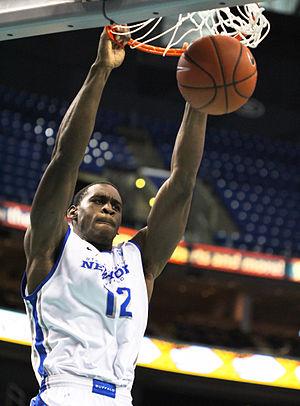
Javon McCrea, né le 5 novembre 1992, à Newark, dans l'État de New York, est un joueur américain de basket-ball. Il évolue aux postes d'ailier fort et de pivot.